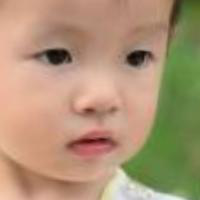
Age group: age 01-10